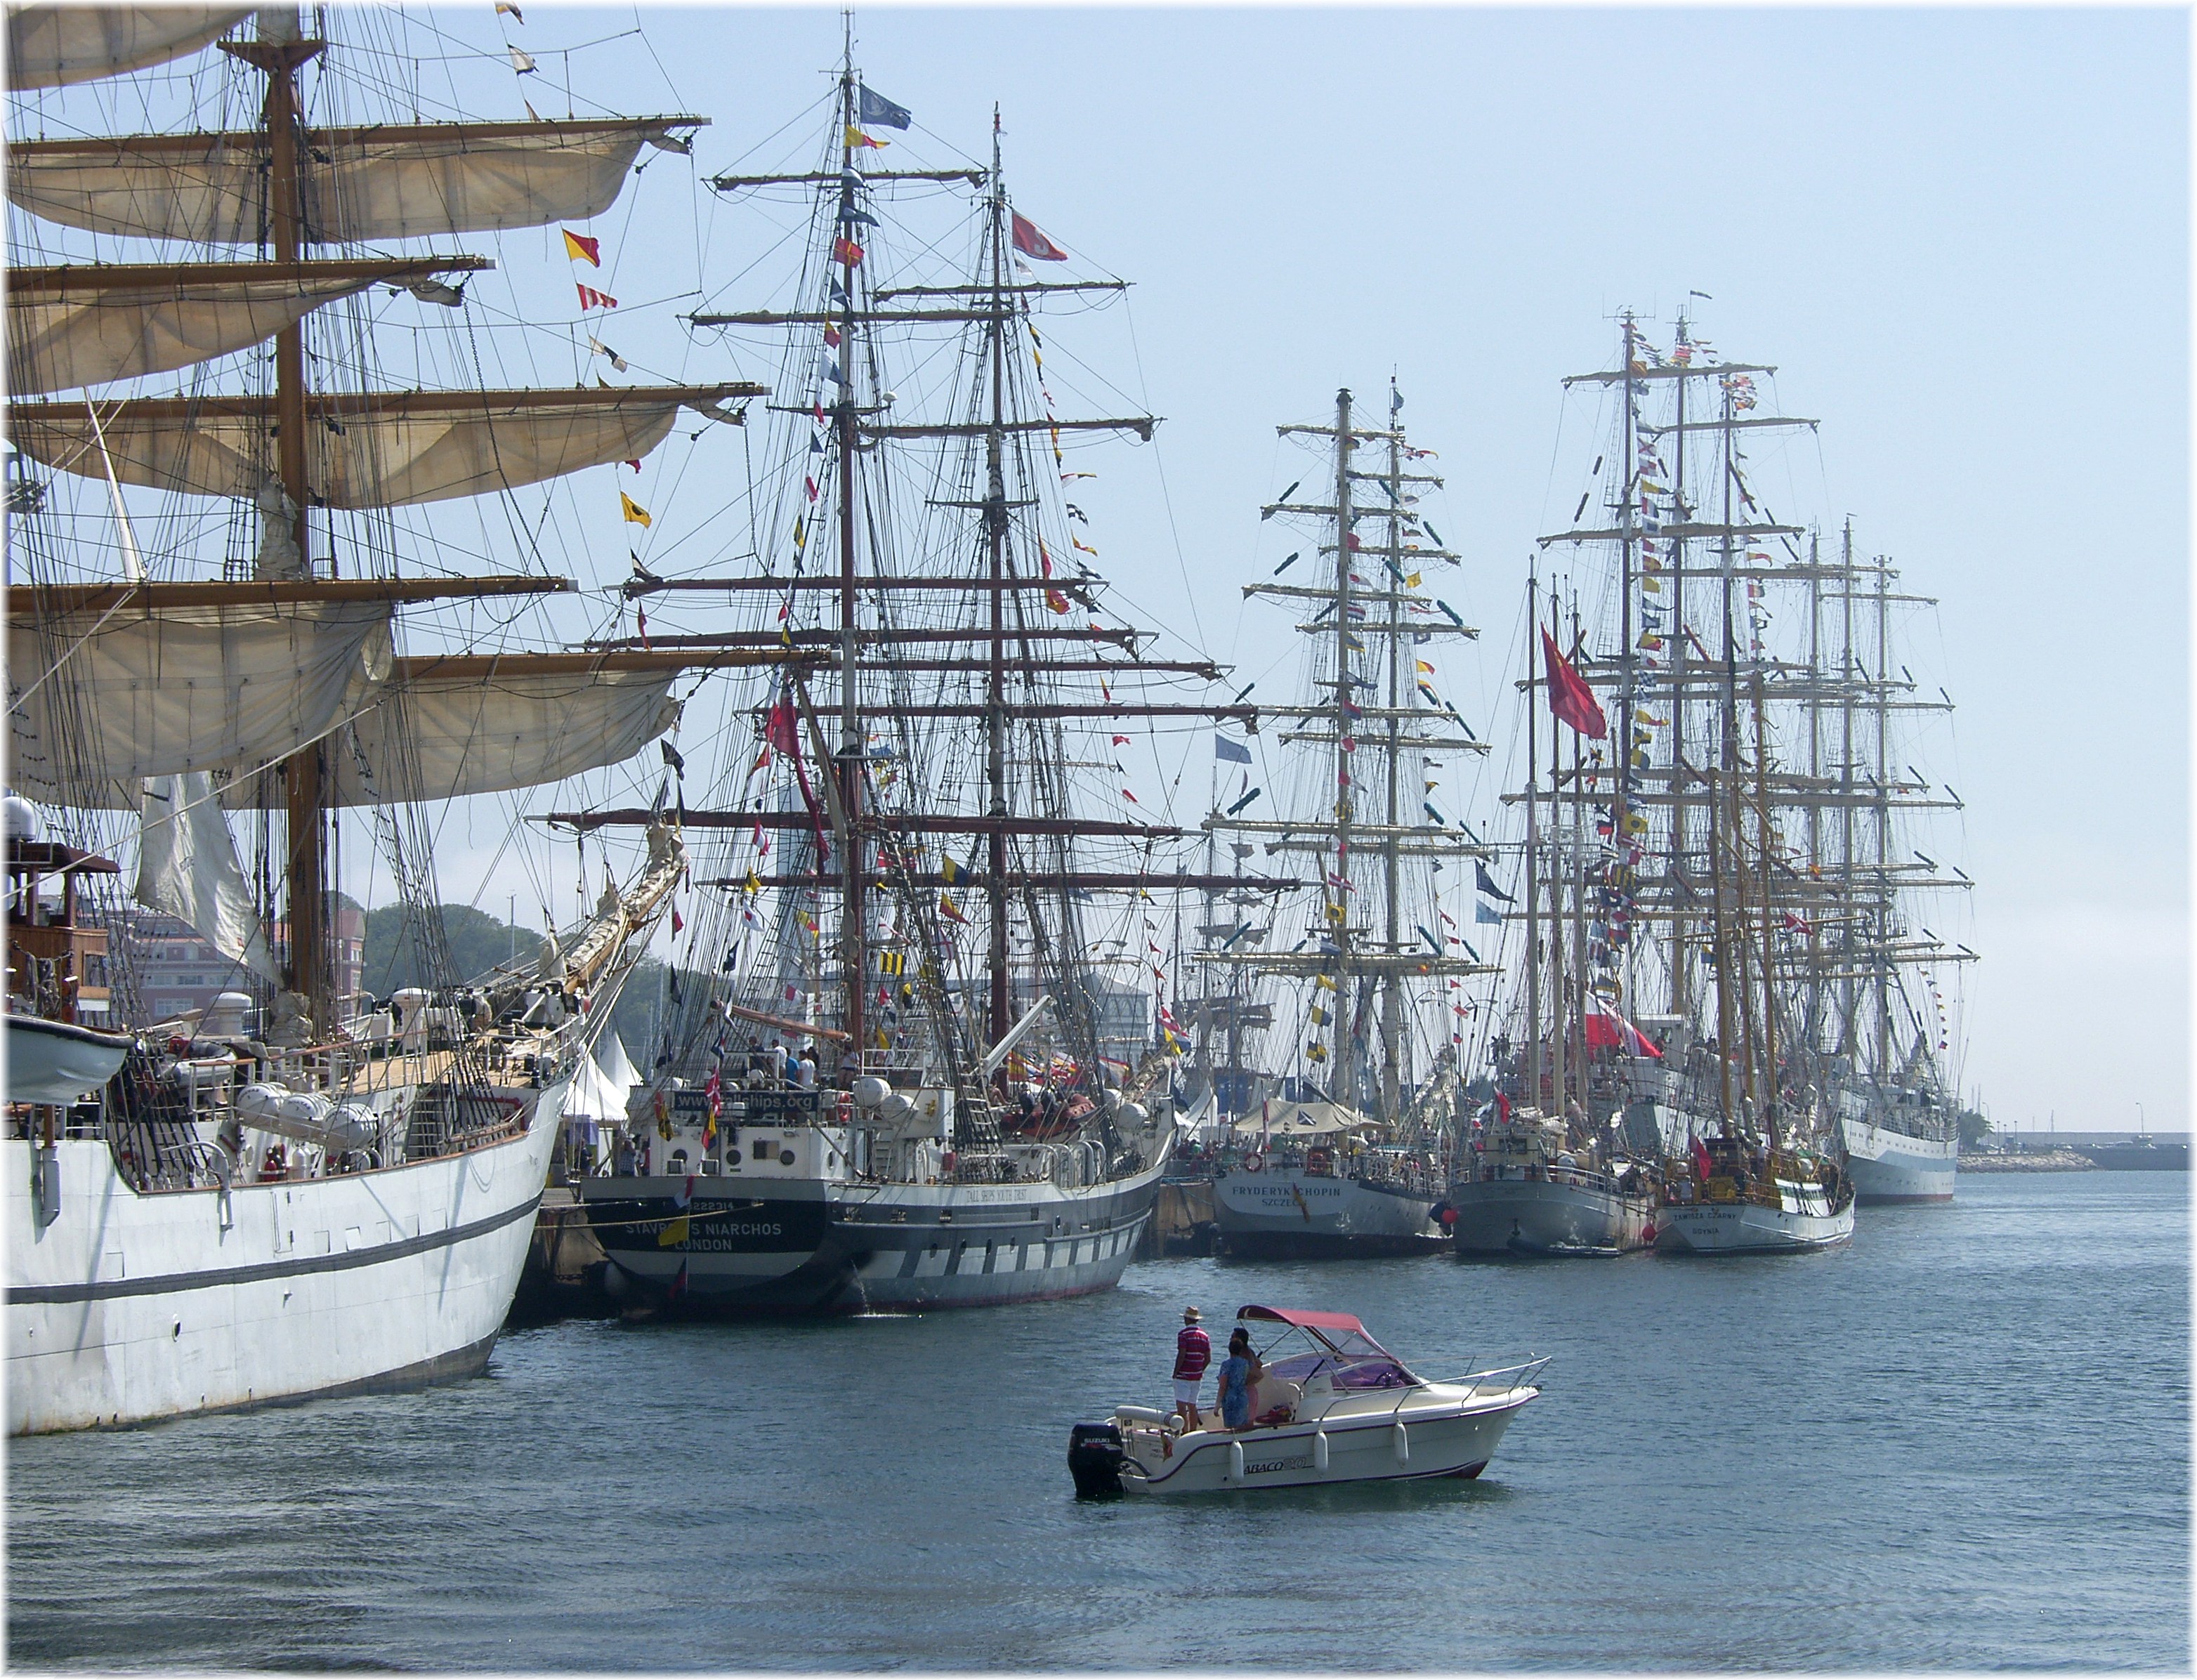
sea, boat, ship, europe, vehicle, mast, harbor, vela, spain, espagne, sail, europa, mar, espaa, galicia, puerto, mygearandme, acorua, lacorua, tallships, watercraft, windjammer, porto, barque, frigate, thegalaxy, brig, corua, galiza, marineras, corunna, galice, barcos, grandesveleros, sailing ship, flagship, training ship, tall ship, galleon, full rigged ship, ship of the line, caravel, brigantine, barquentine, carrack, manila galleon